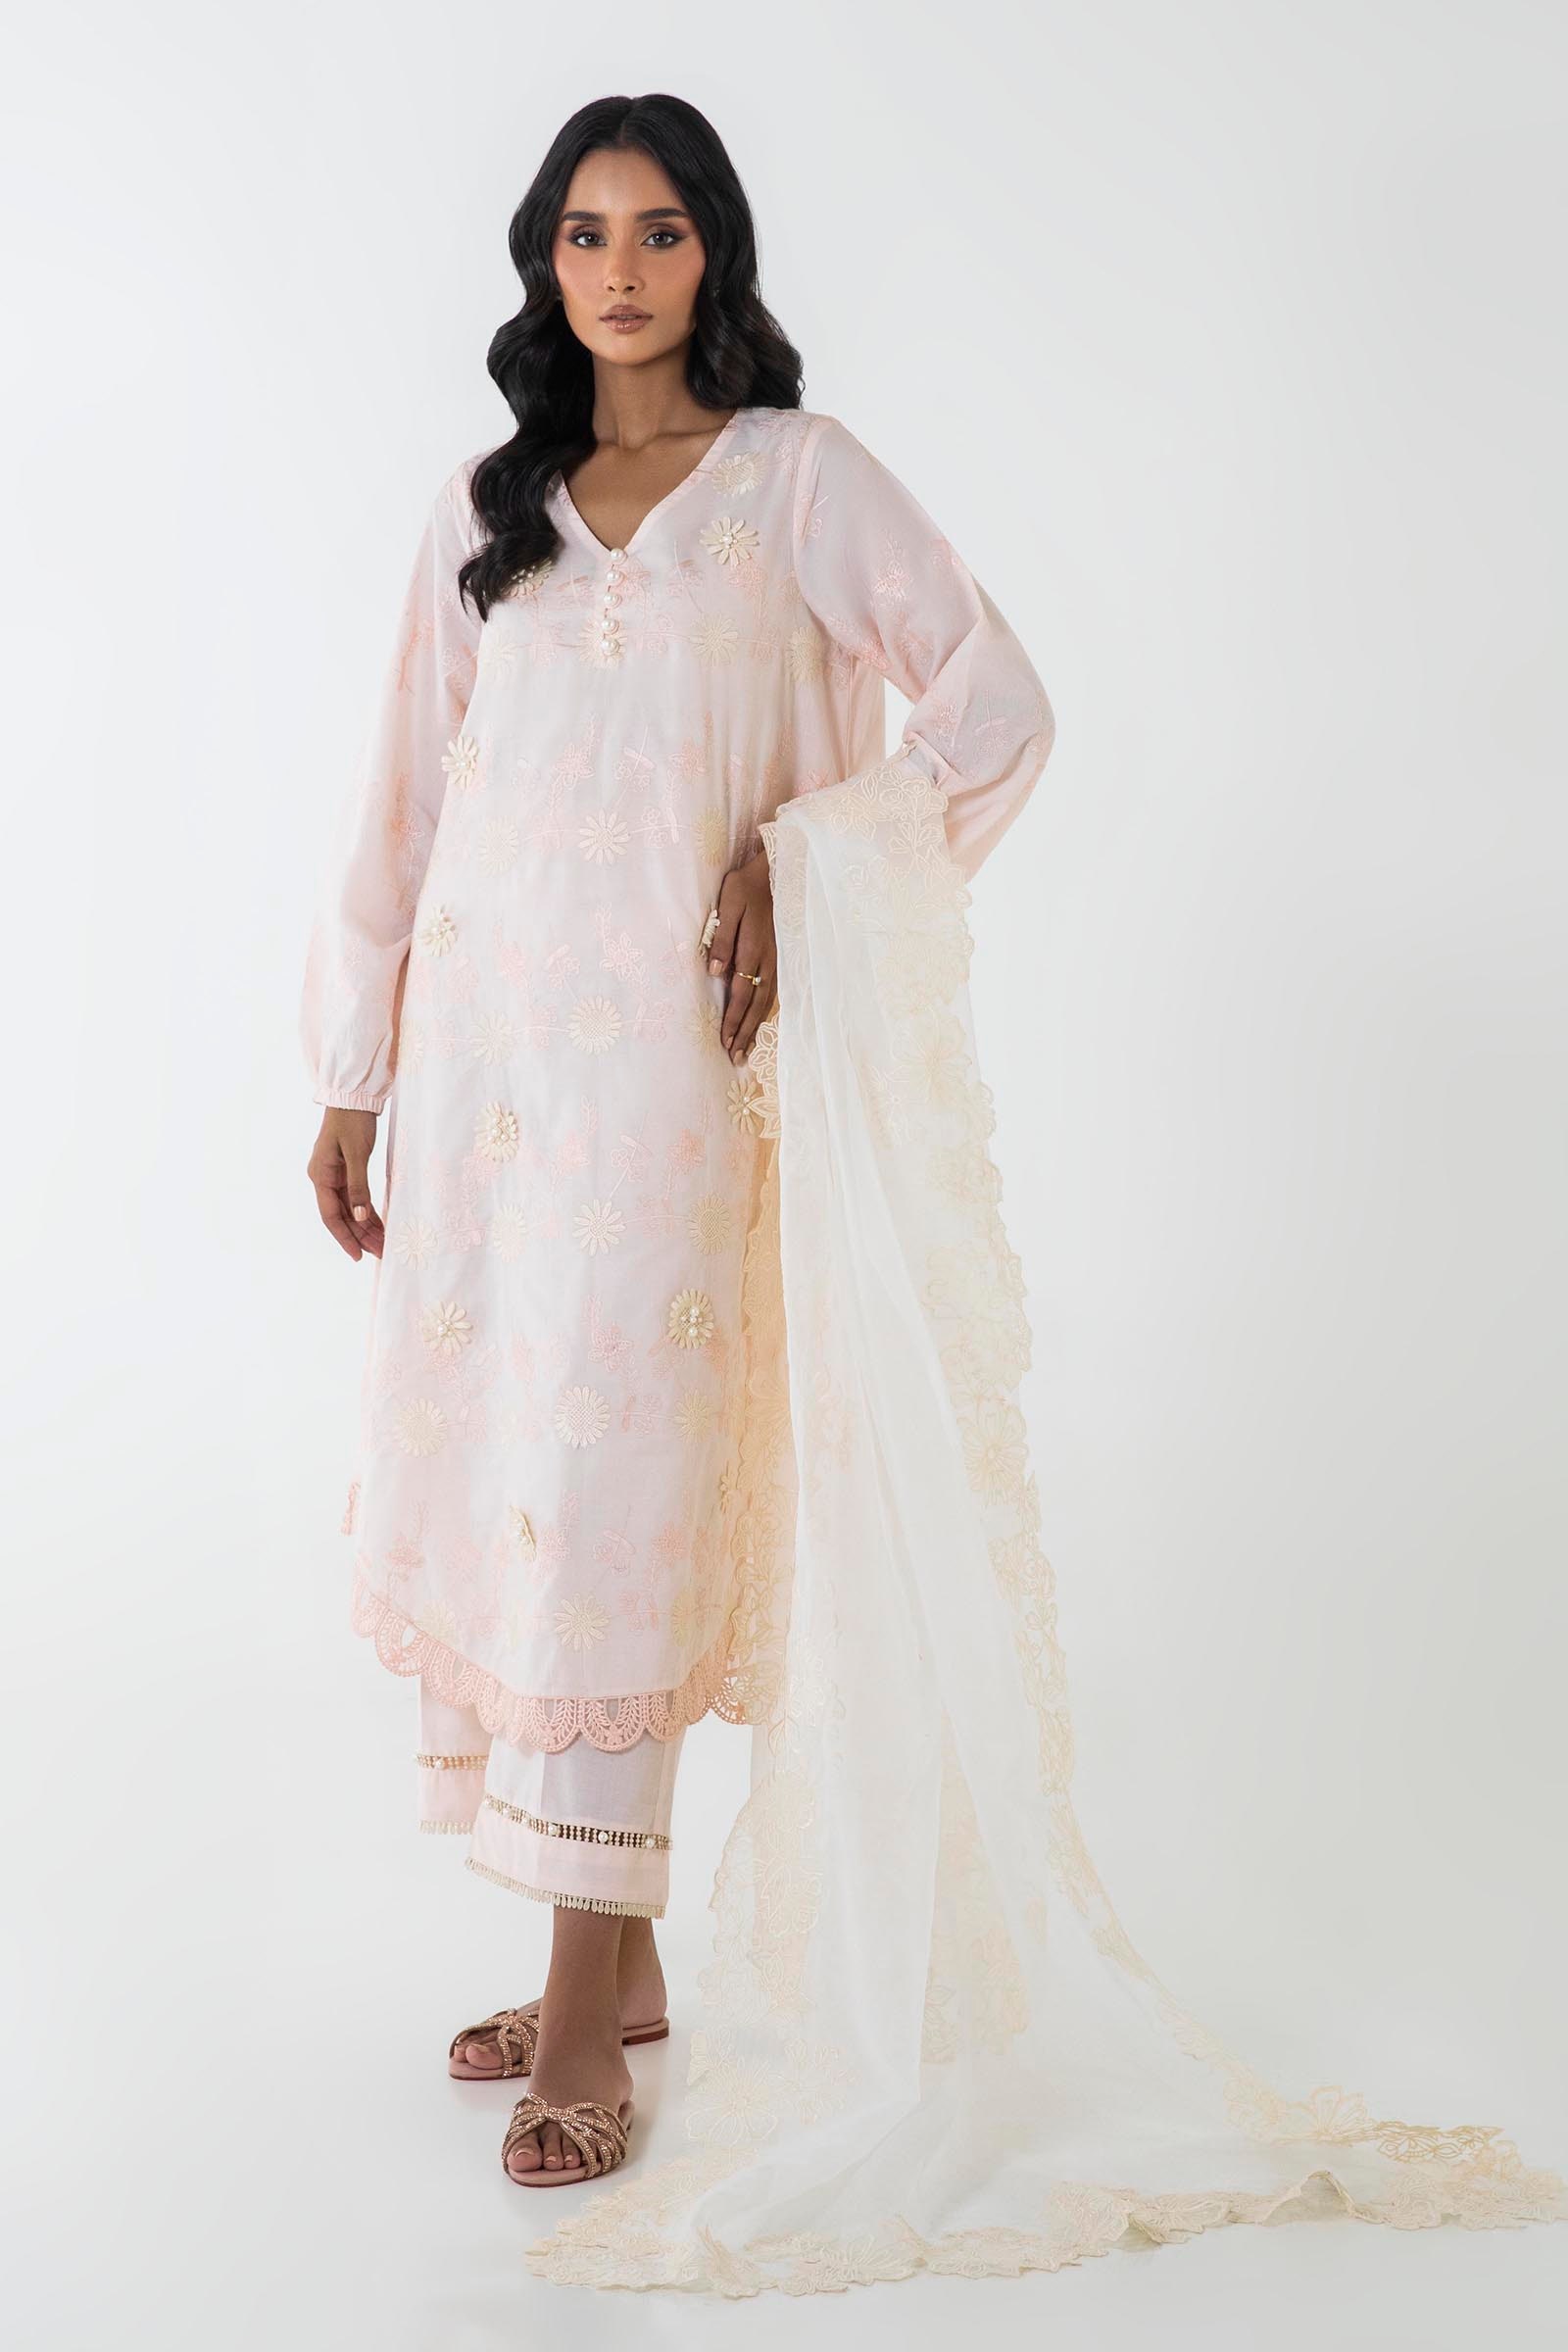
pink karla embroidered chiff